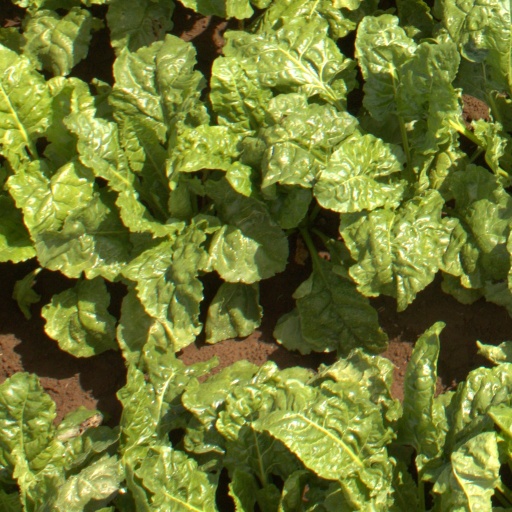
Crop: sugar beet